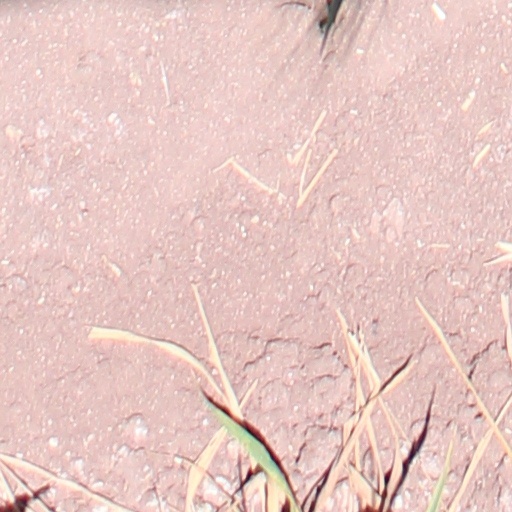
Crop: wheat